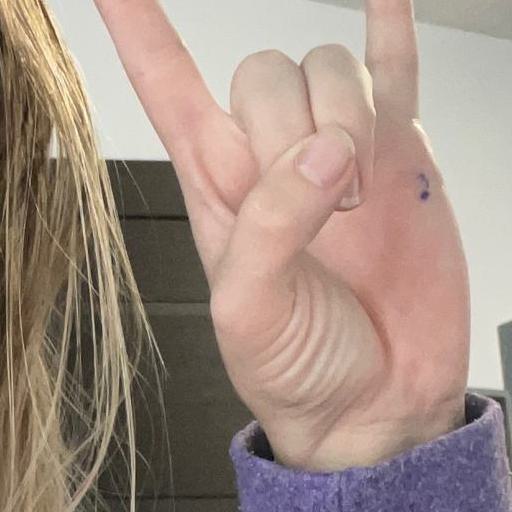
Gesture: rock